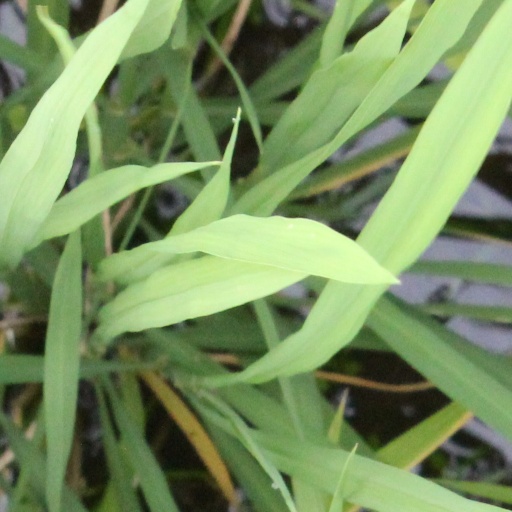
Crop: rice